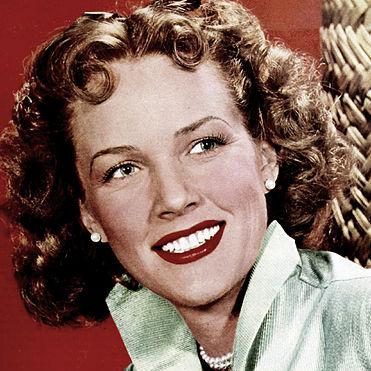
Age: 33